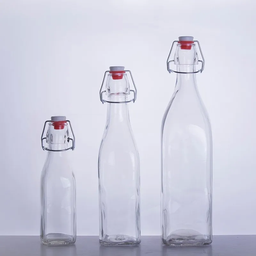
Label: glass